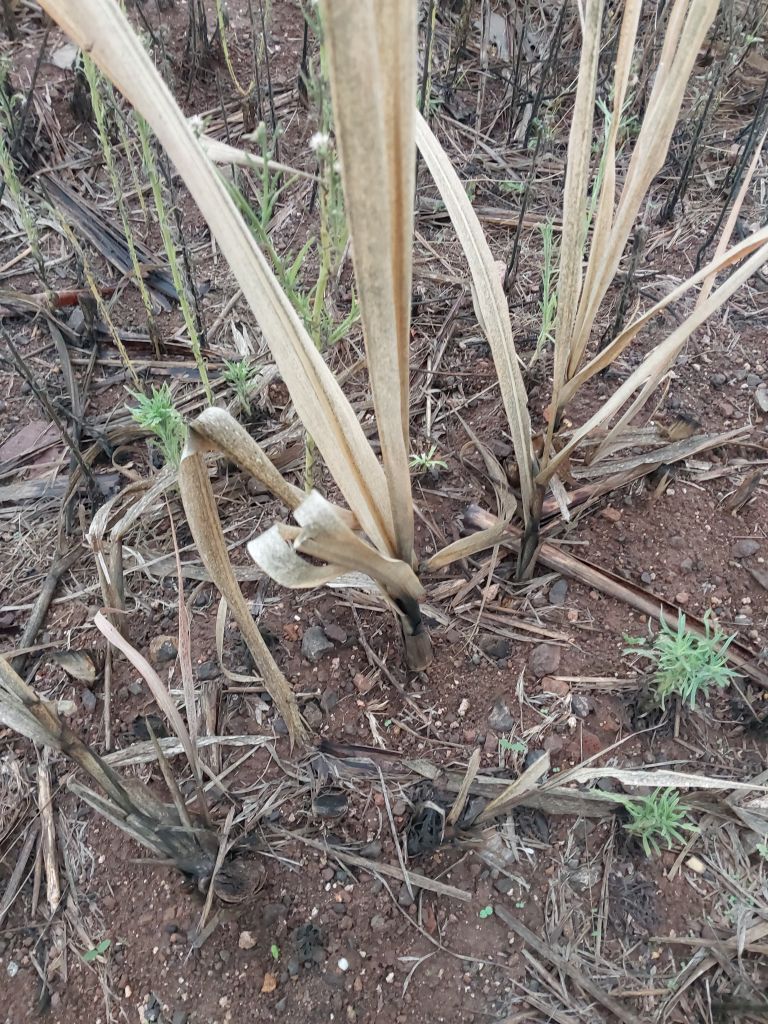
Label: Sett Rot